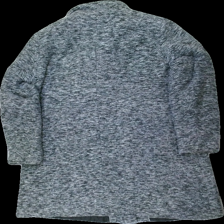
View: back
Type: Jacket
Category: Ladies
Brand: Ellos
Colors: Grey, Black
Material: 86% polyester 14% ull
Pattern: Other
Cut: Turtle neck
Size: 48
Season: All
Damage: luddig
Damage location: middle center
Damage 2: luddig
Damage 2 location: middle center
Price range: <50
Recommended usage: Reuse
Description: lång kappa